HMS Faulknor (H62)

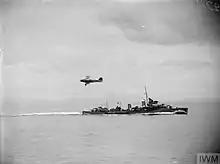
A Fairey Albacore torpedo bomber from the aircraft carrier overflies "Faulknor" in May 1942

On 27 January 1942, Captain Alan Scott-Moncrieff relieved de Salis. she was deployed with units of the Home Fleet escorting convoys to Russia. Scott-Moncrieff commanded the close escort for Convoy PQ 9/10 and the returning Convoy QP 7 in February, and, while escorting the covering force for Convoy PQ 12 at the beginning of March, was ordered to assist the damaged light cruiser after she had encountered a drifting mine. After escorting her to Seidisfjord, Iceland, "Faulknor" rejoined the covering force on 9 March, shortly before it turned back for Scapa Flow. Several days later, the ship led a destroyer sweep off the Norwegian coast on an unsuccessful search for the , arriving back at Scapa on 14 March. After some repairs for some weather damage, Scott-Moncrieff again commanded the escorts for the covering force for Convoy PQ 13 and the returning Convoy QP 9 at the end of the month.